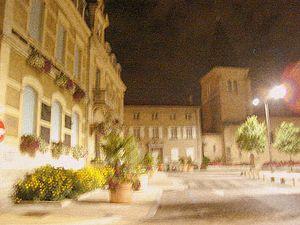
Place Léon Sublet, Vénissieux